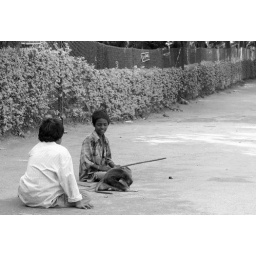
two boys who earn their livelihood by playing monkeys on the streets